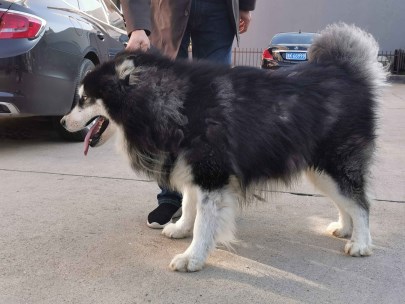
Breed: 1160-n000003-Siberian_husky